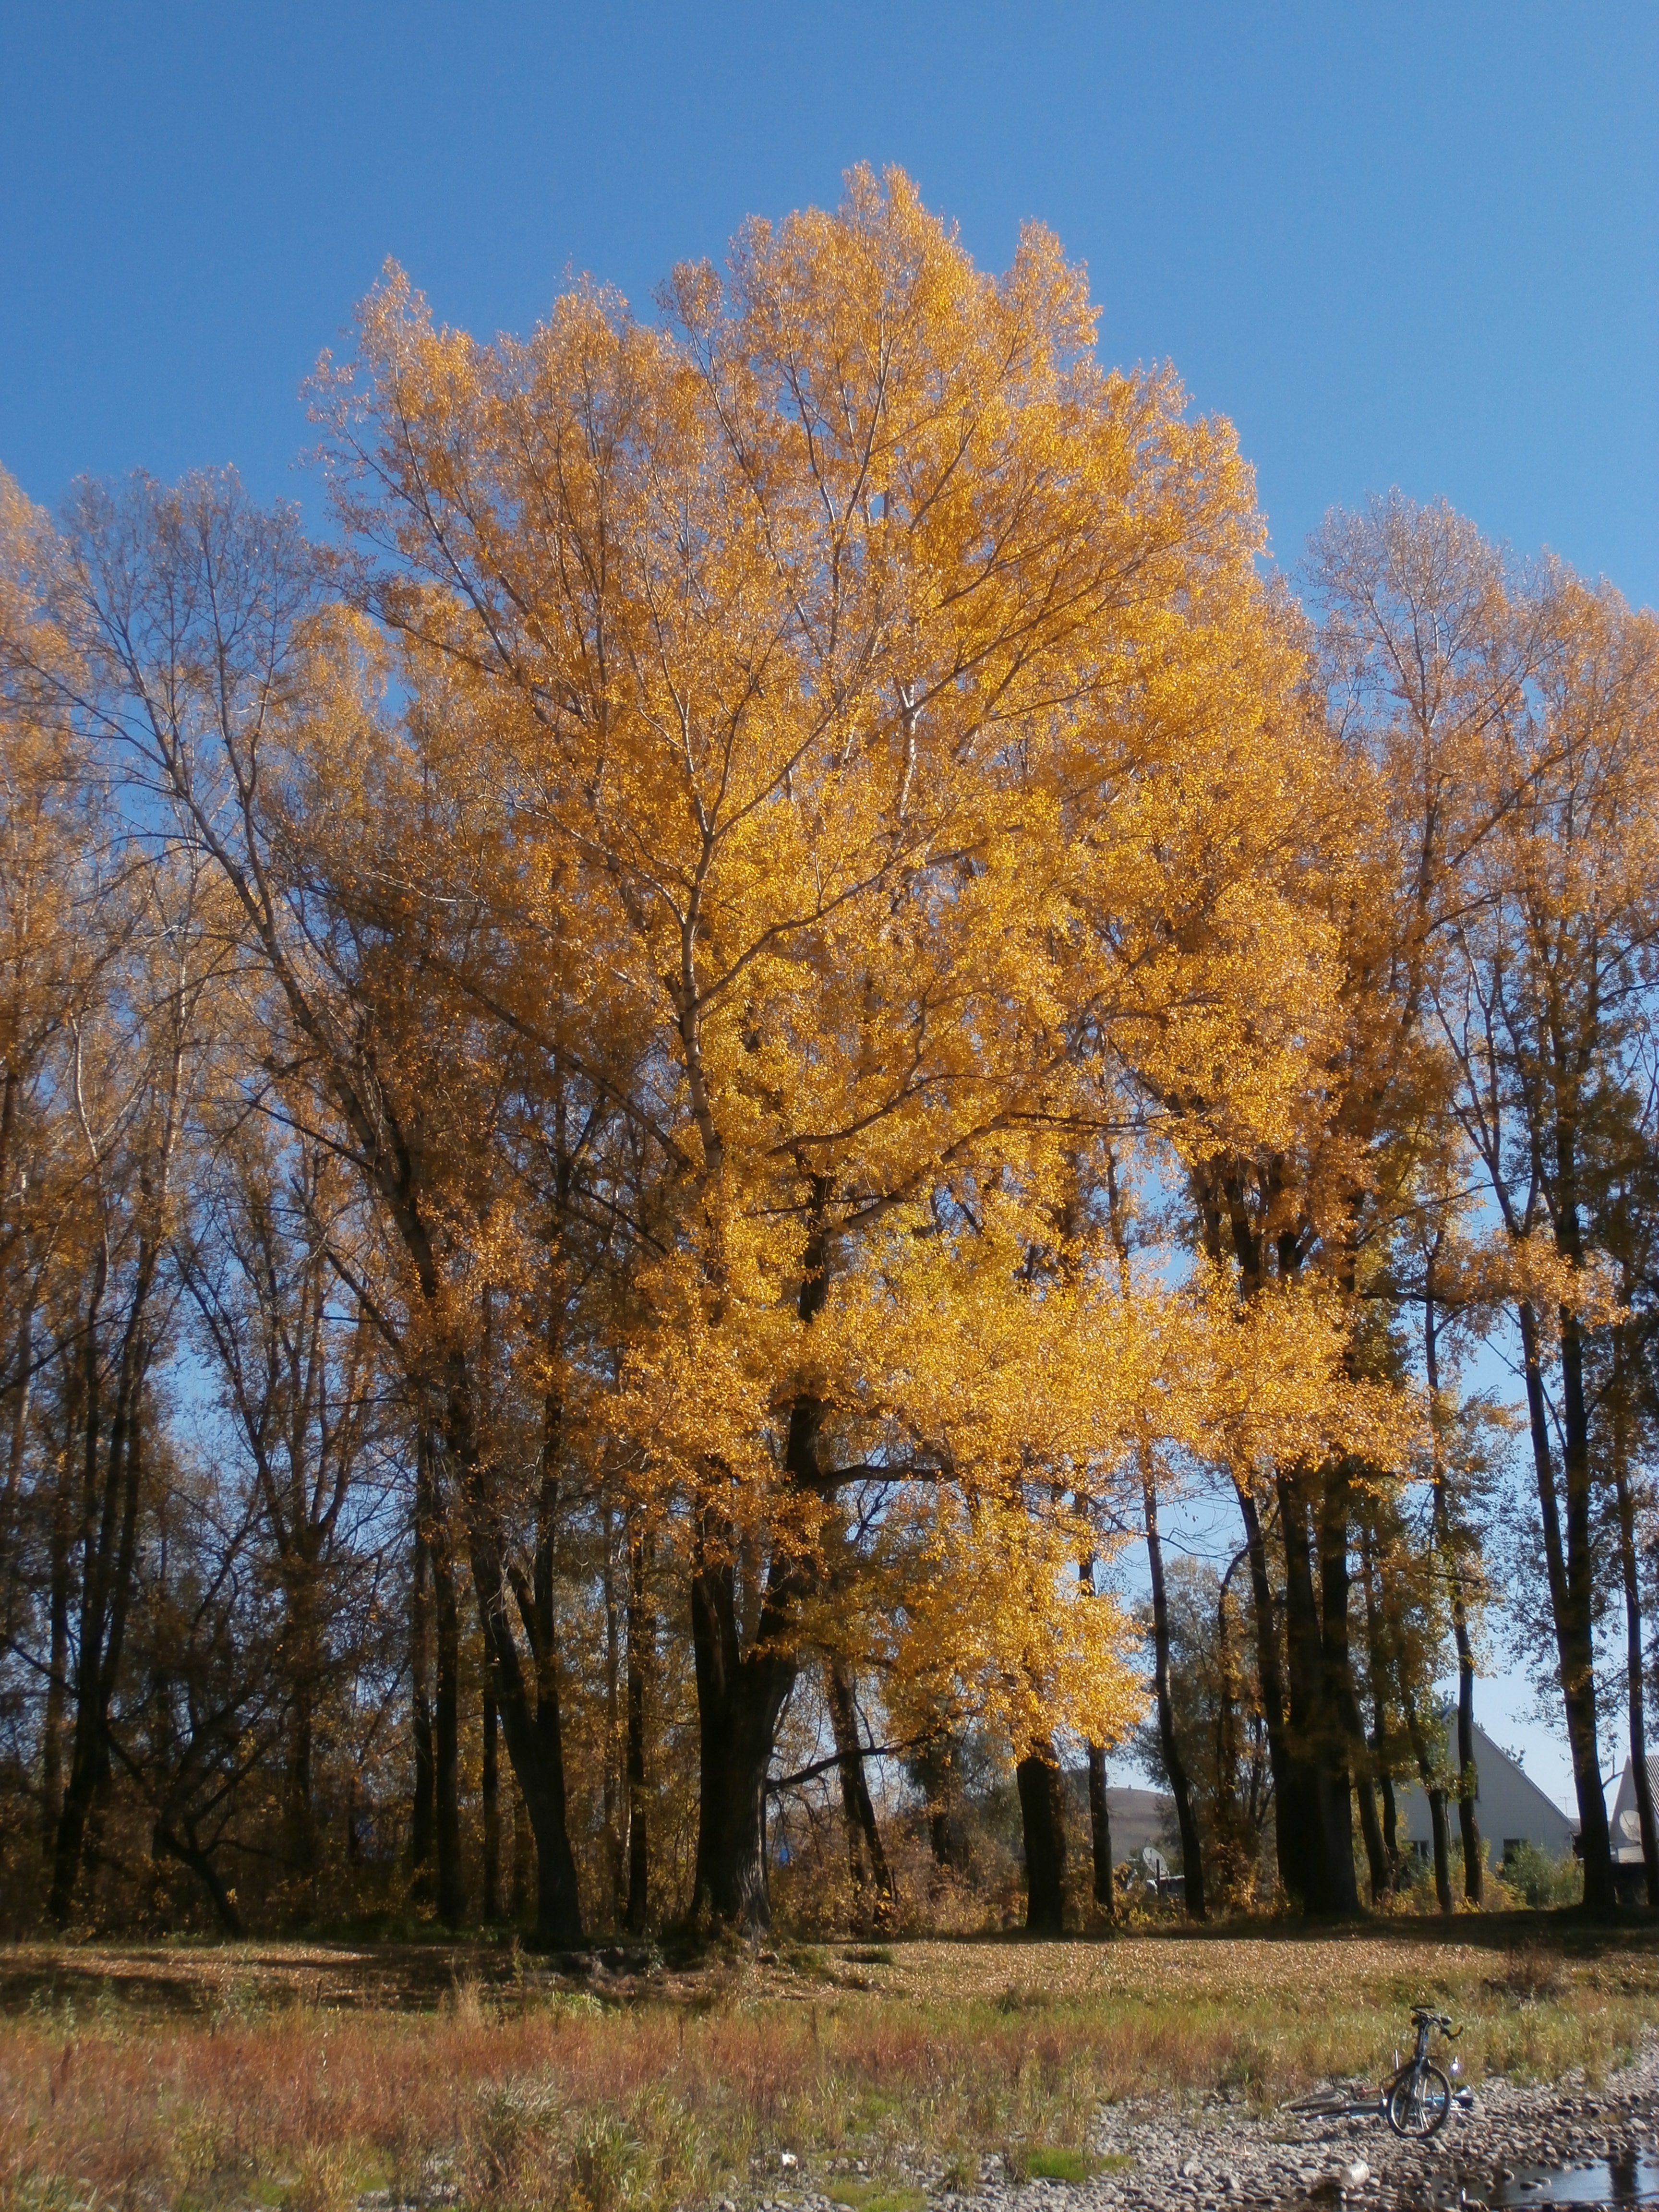
landscape, tree, nature, plant, leaf, autumn, season, sheet, trees, leaves, sunny, deciduous, grove, woodland, fallen leaves, larch, ecosystem, autumn nature, yellow autumn leaves, sunny day, yellowed sheet, flowering plant, biome, woody plant, temperate broadleaf and mixed forest, land plant